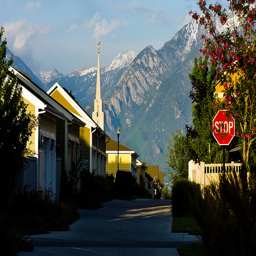
A stop sign sitting near a church with some Mountains in the background.
A quiet street with yellow houses and the mountains in the background.
Mountain view pictured from a quiet residential street.
You can see the mountains in the distance
A house with a church steeple behind it and mountains in the background.